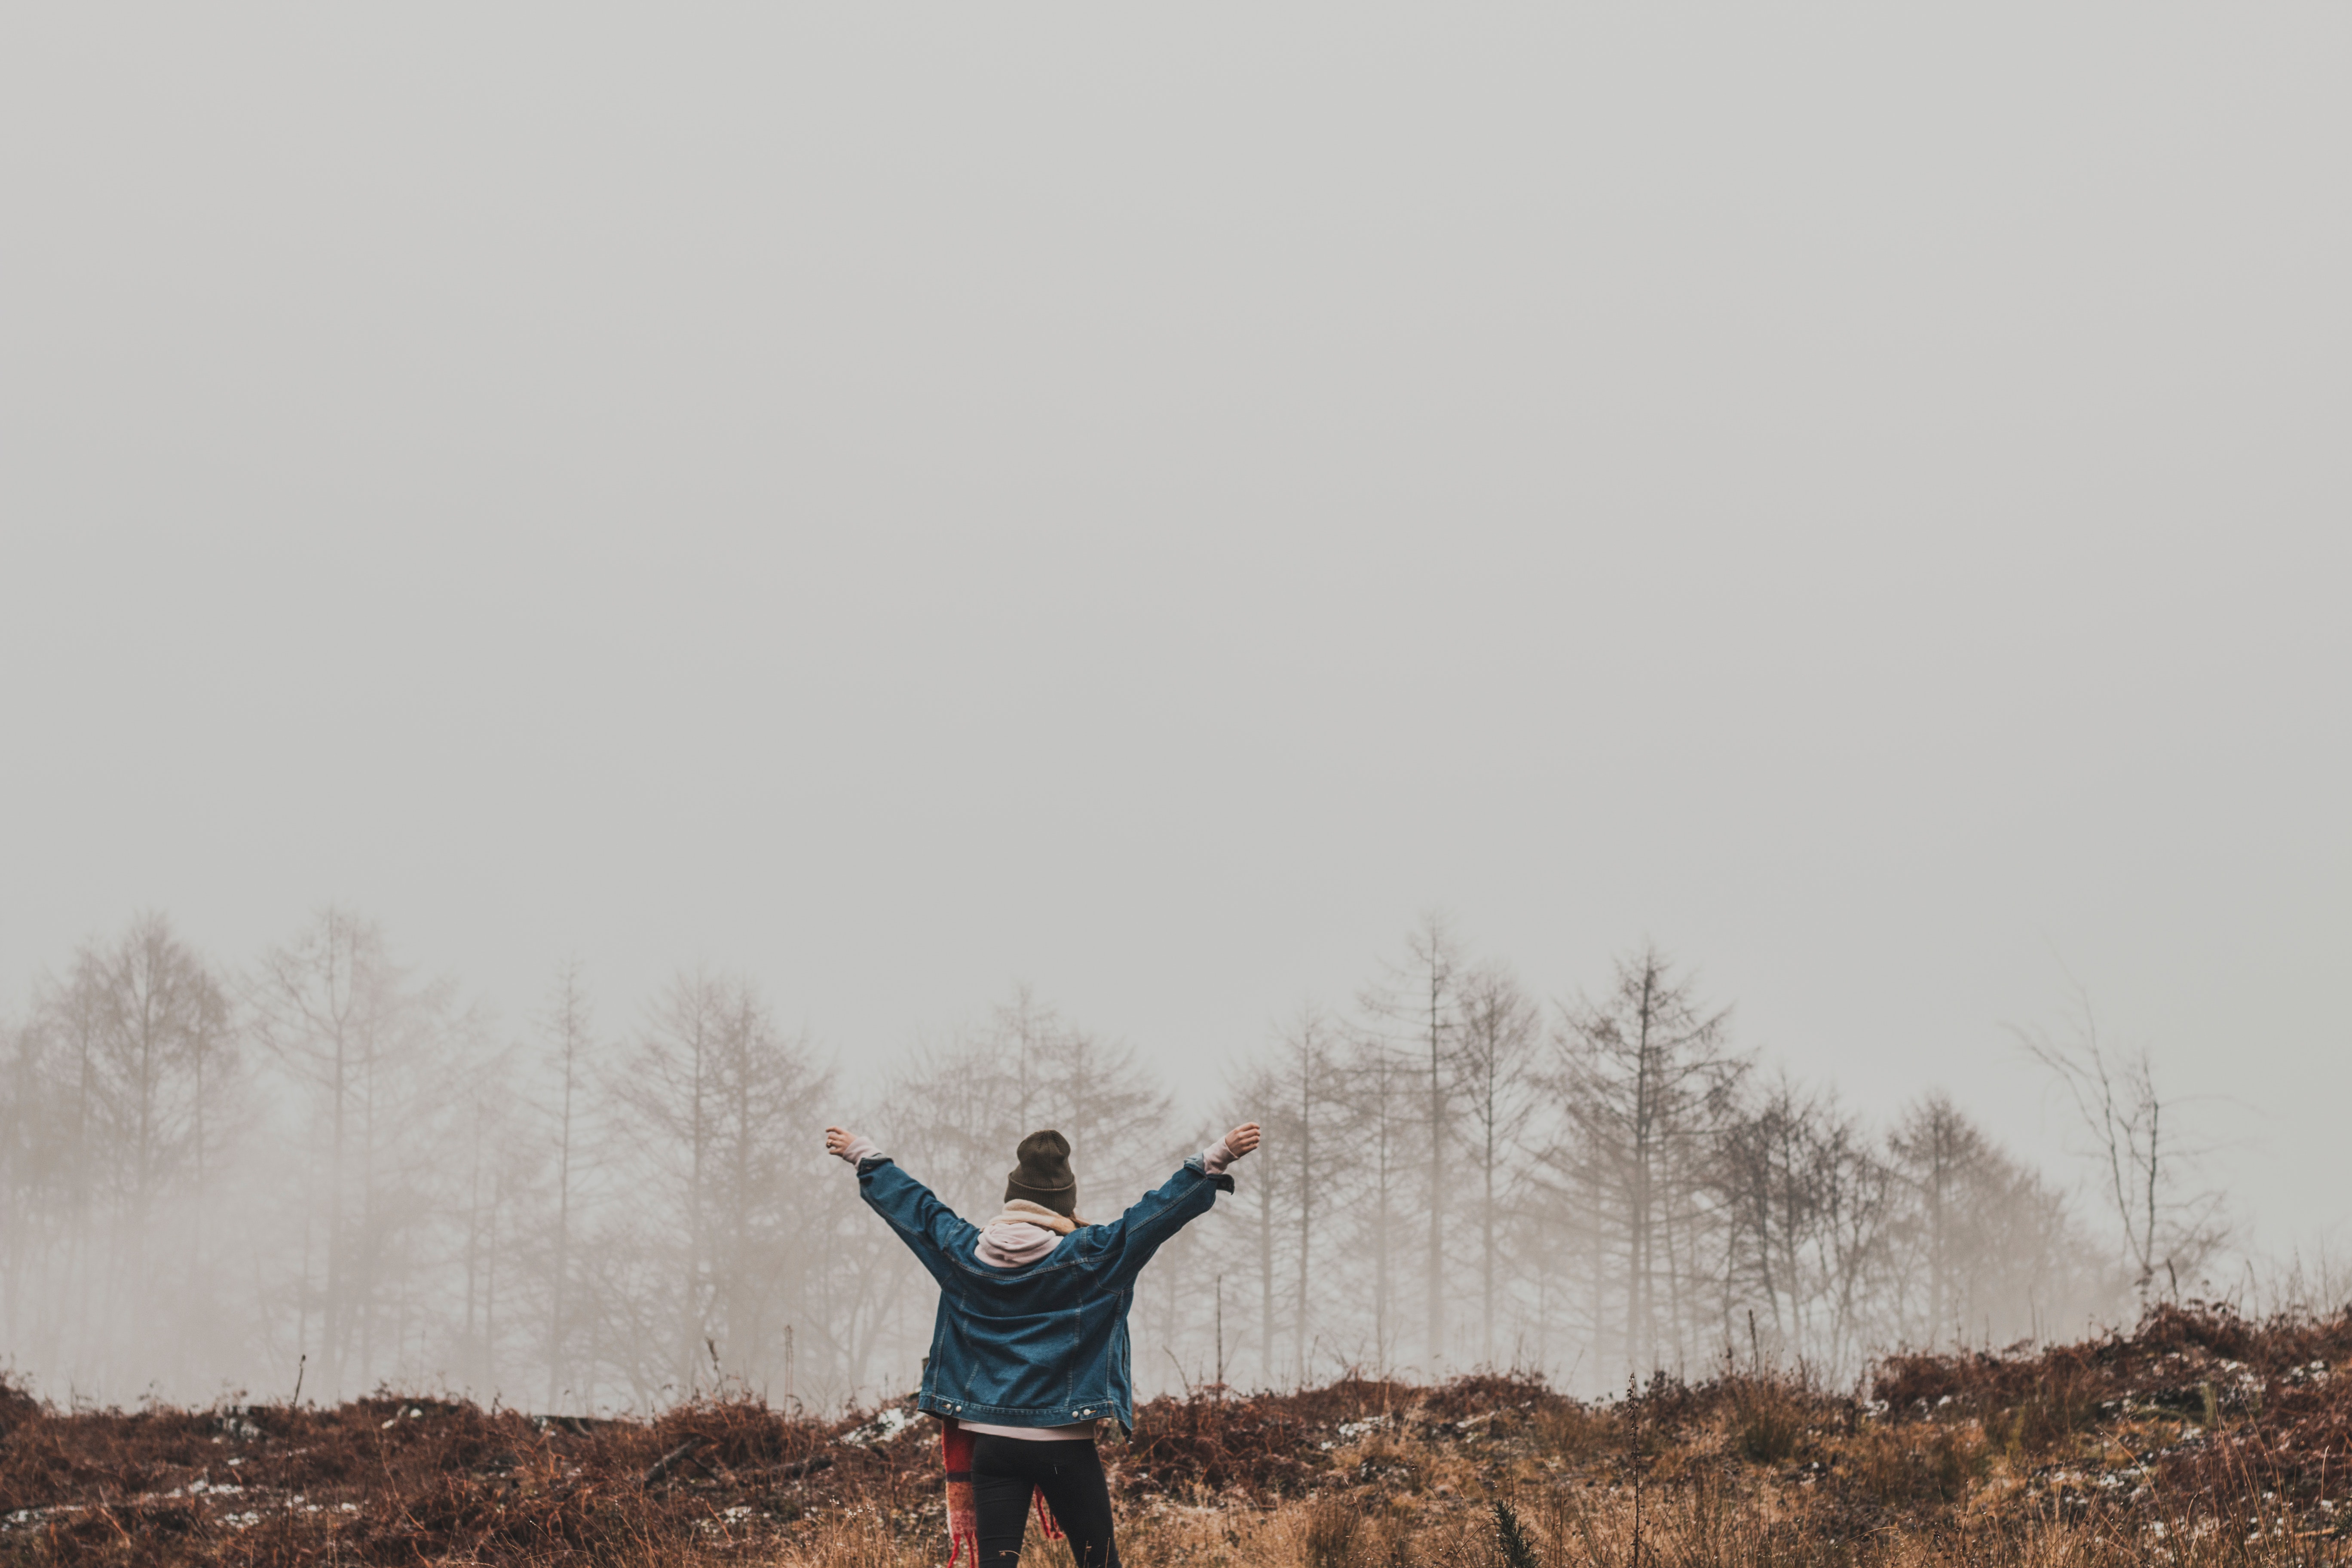
People in nature, sky, atmospheric phenomenon, standing, cloud, fog, tree, winter, grass family, grassland, fun, grass, photography, human, happy, outerwear, haze, landscape, soil, rural area, plant, forest, field, mist, portrait photography, mountain, plain, child